Daniela Yordanova

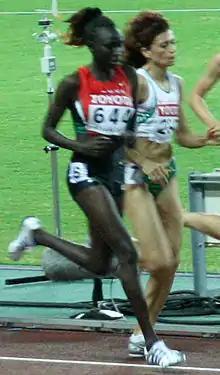

Daniela Yordanova (Bulgarian: Даниела Йорданова)(born 8 March 1976 in Slivnitsa) is a Bulgarian middle distance runner who specializes in the 1500 metres. She tested positive for testosterone in an out-of-competition doping test in Sofia on 13 June 2008, which eventually got her kicked out of the 2008 Summer Olympics.